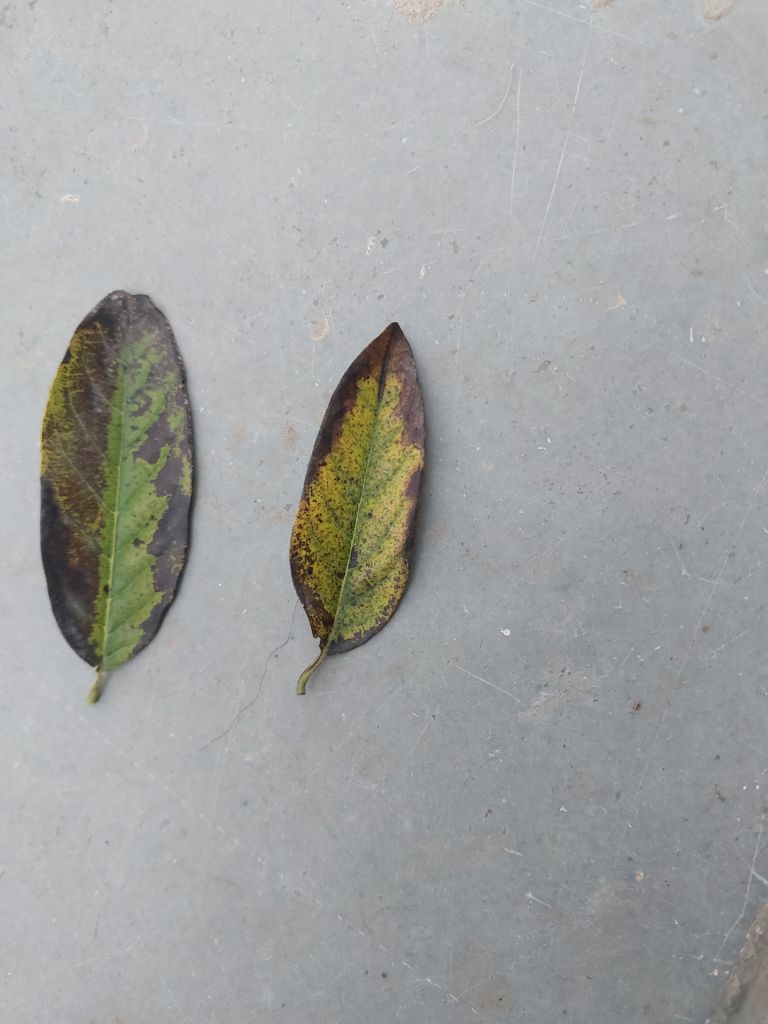
Disease label: Leaf spot on Leaves